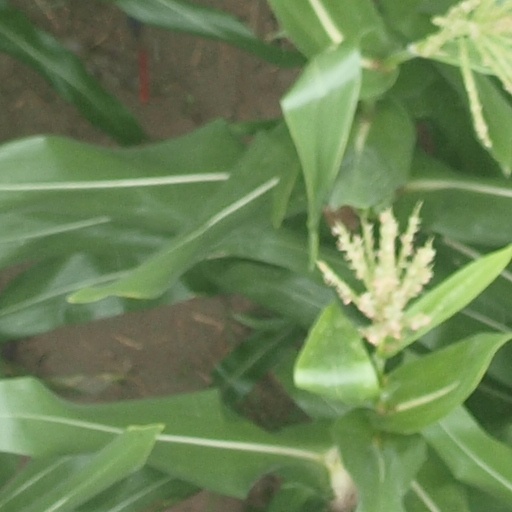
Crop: maize; corn